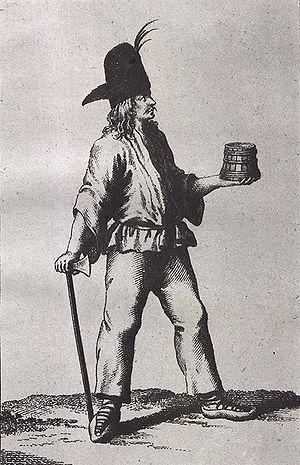
Un Valaque de Brumov, en Moravie, 1786. Italiano: Un Valacco di Moravia originario di Brumov, 1786. Polski: Wałach spod Vsetína na rycinie z 1787 r. Wołoch z Brumova, rycina z 1786 roku. Română: Un Român din Moravia, de Brumov, 1786.
Valaques est un terme polysémique qui peut désigner en français :
La Valaquie morave dans l’est de la République tchèque, est une région qui doit son nom à l’un des deux groupes roumanophones ayant migré vers l’ouest au Moyen Âge depuis l’aire de répartition des Roumains, l’autre groupe étant celui des Istro-roumains, en Croatie occidentale.